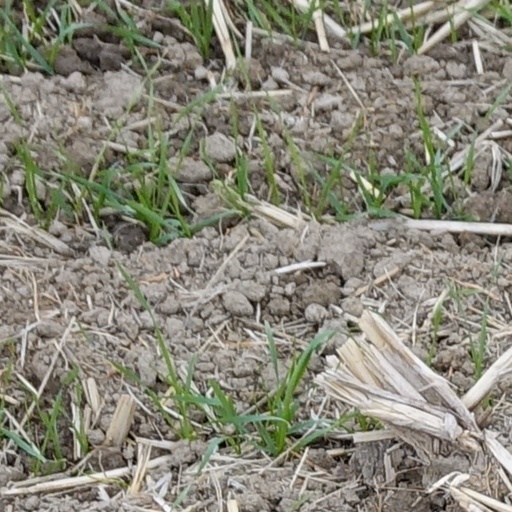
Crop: wheat